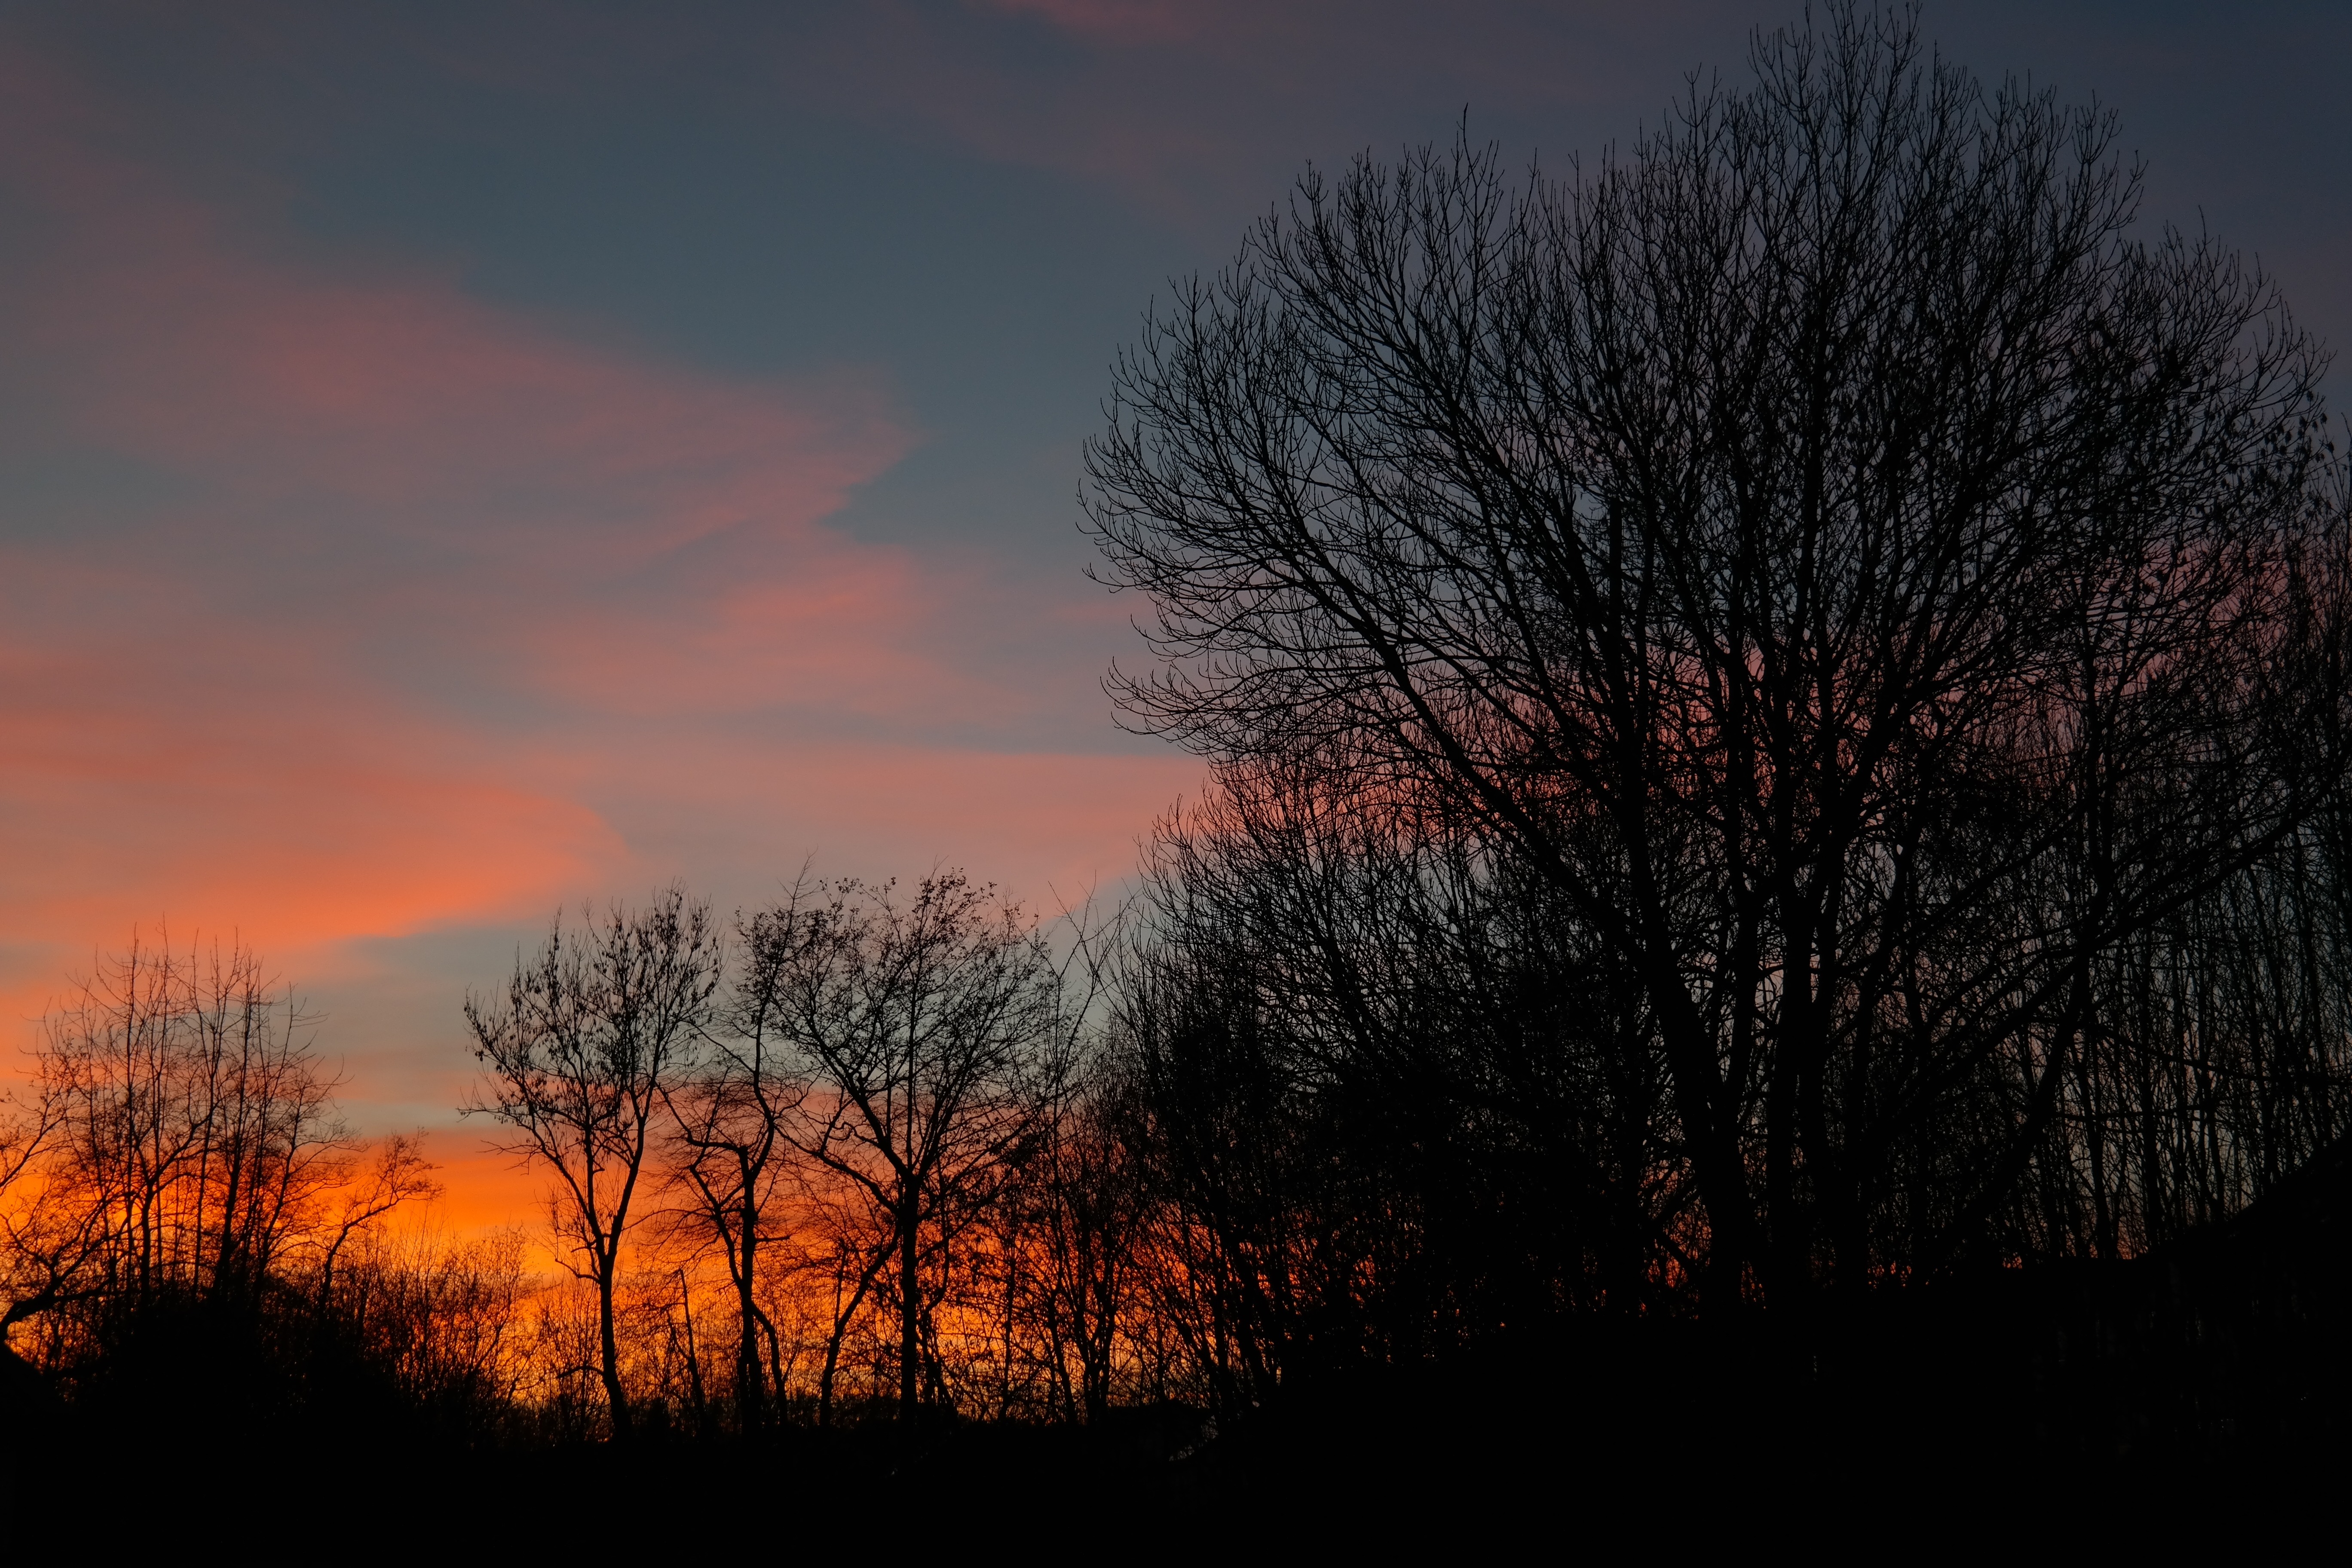
tree, nature, branch, cloud, sky, sunrise, sunset, night, morning, dawn, atmosphere, dusk, evening, autumn, darkness, trees, clouds, fiery, abendstimmung, reddish, afterglow, evening sky, atmospheric phenomenon, woody plant, red sky at morning